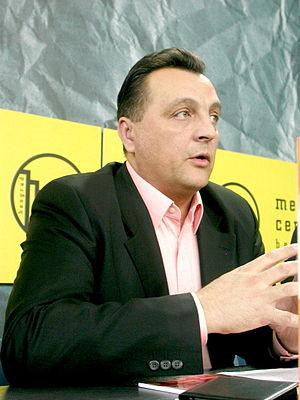
Le Parti démocrate est un parti politique serbe. Sous sa forme actuelle, il a été fondé en 1990. Il a son siège à Belgrade et est présidé par Dragan Đilas, le maire de Belgrade.
Zoran Živković, en serbe cyrillique Зоран Живковић, est un homme d'État. Il a été Premier ministre de Serbie de 2003 à 2004.